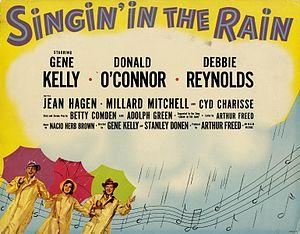
Chantons sous la pluie est un film musical américain de Stanley Donen et Gene Kelly, sorti en 1952. Il dépeint joyeusement le Hollywood des années 1920 et la transition du film muet au film parlant à travers le parcours de trois artistes interprétés par Gene Kelly, Debbie Reynolds et Donald O'Connor.